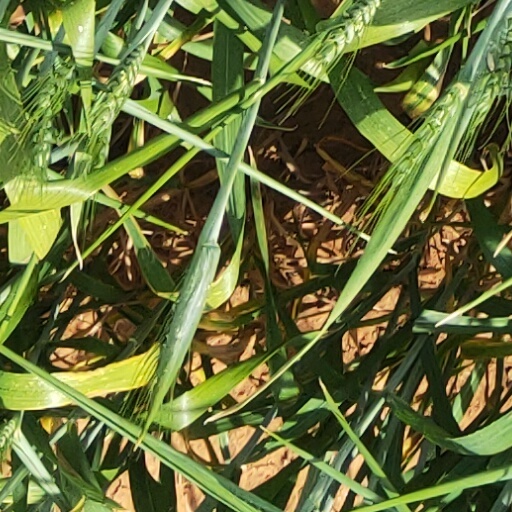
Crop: wheat